2010 World Rally Championship

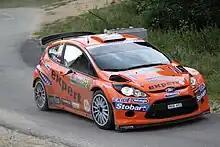
Henning Solberg driving a Ford Fiesta S2000 at the 2010 Rally Bulgaria, the new event of the season.

The 2010 championship was contested over thirteen rounds in Europe, the Middle East, the Americas, Asia and Oceania.